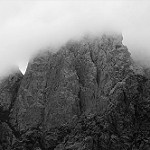
Label: B & W